Yassmin Abdel-Magied

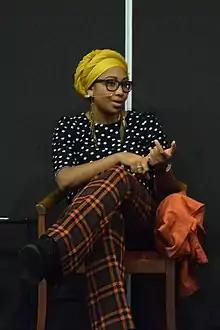
Abdel-Magied in 2016

Yassmin Abdel-Magied is a Sudanese–Australian media presenter and writer, who had an early career as a mechanical engineer. She was named Young Queenslander of the Year in 2010 and Queensland Australian of the Year in 2015 for her engagement in community work. Abdel-Magied has been based in the United Kingdom since 2017, after her comments about Sharia on TV and a social media post on Anzac Day led to her being widely attacked in Australian media, a petition calling for her sacking from ABC TV, and numerous death threats on social media.